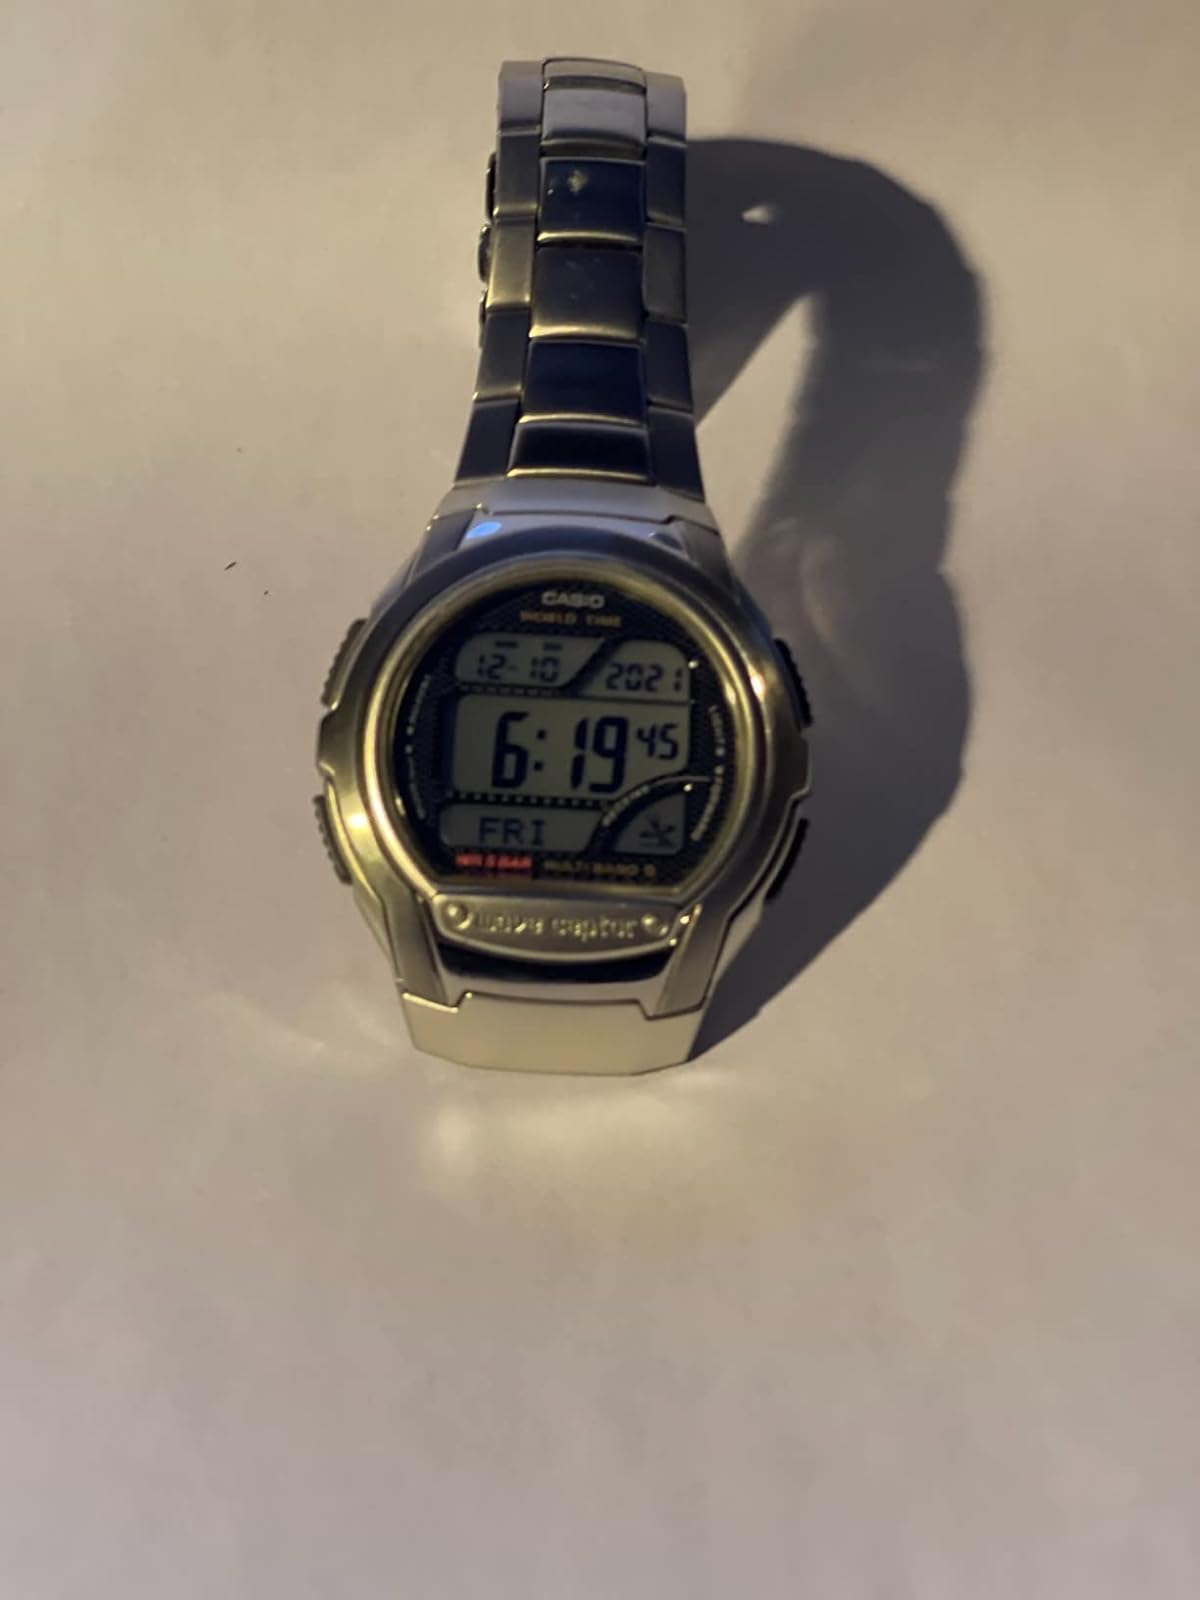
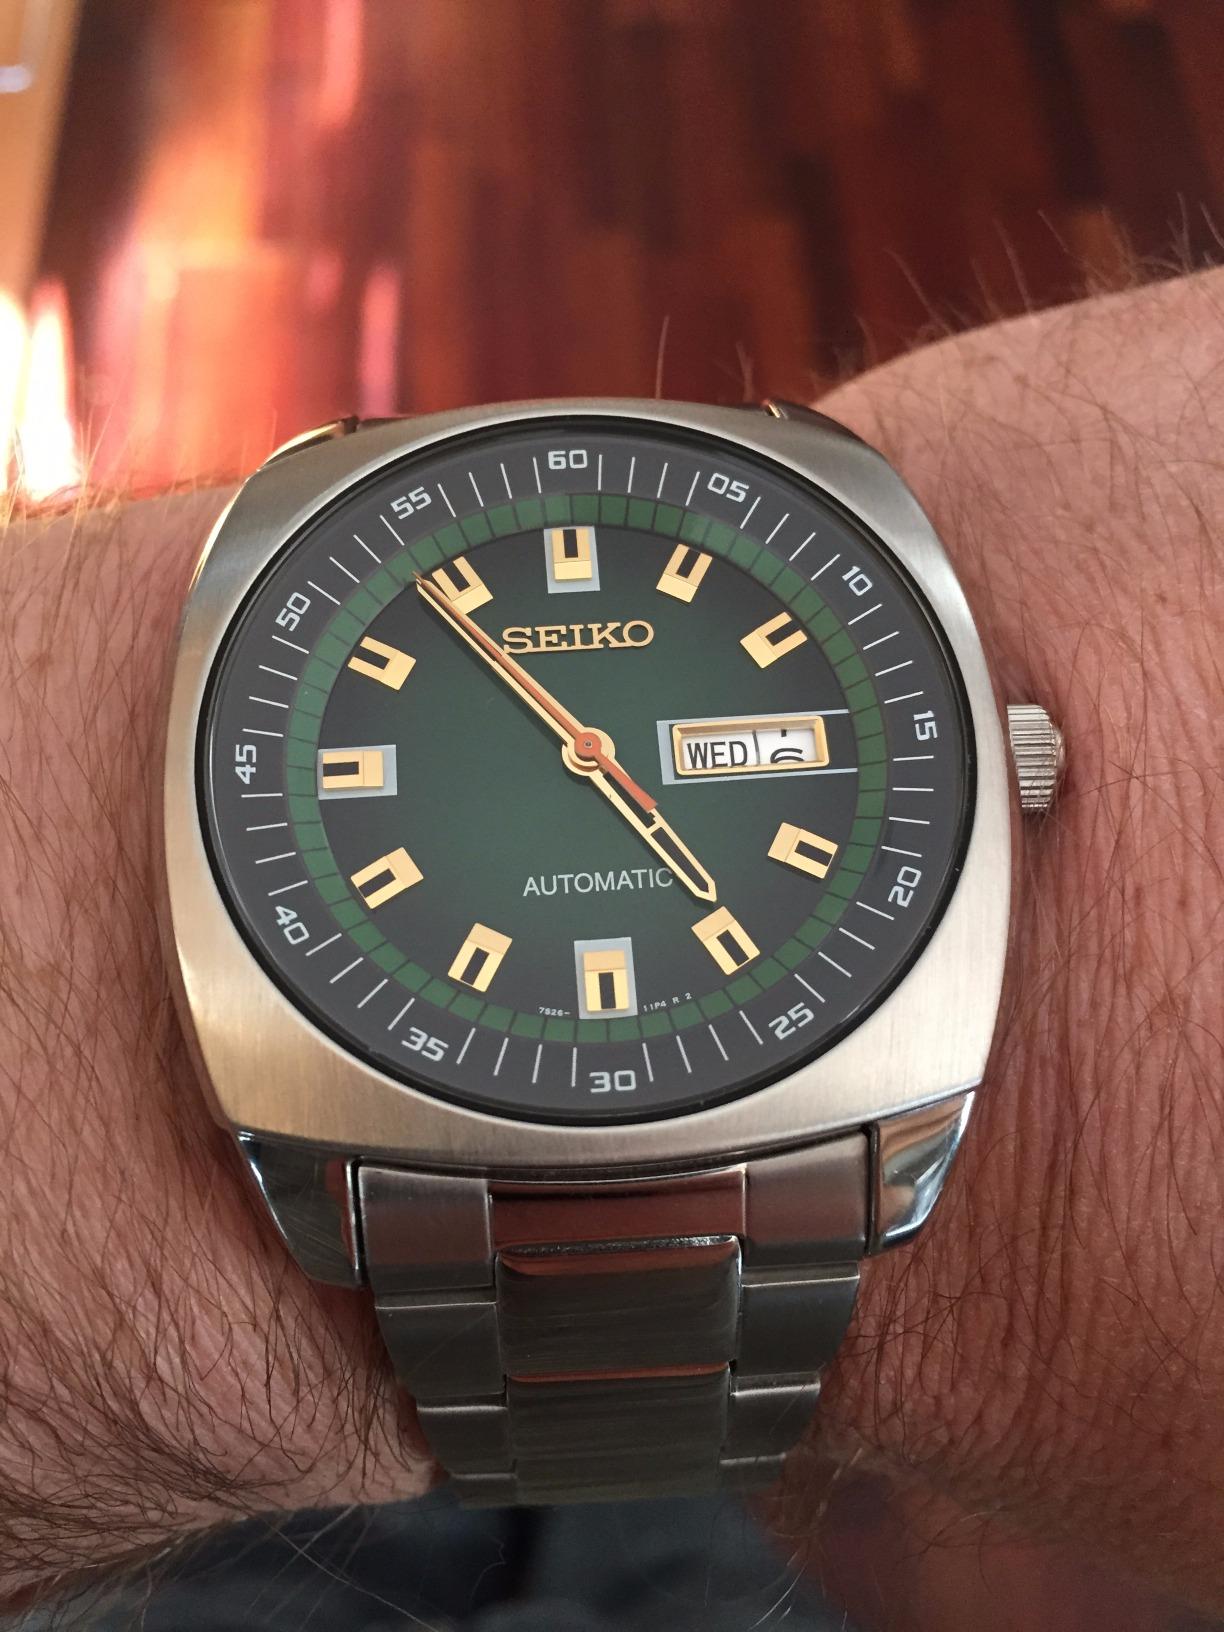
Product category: accessories_watch
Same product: no